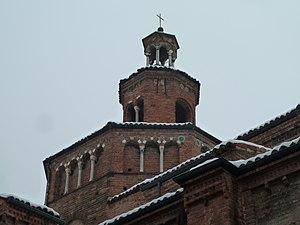
Eglise San Teodoro (Pavie, Lombardie). Coupole du transept.